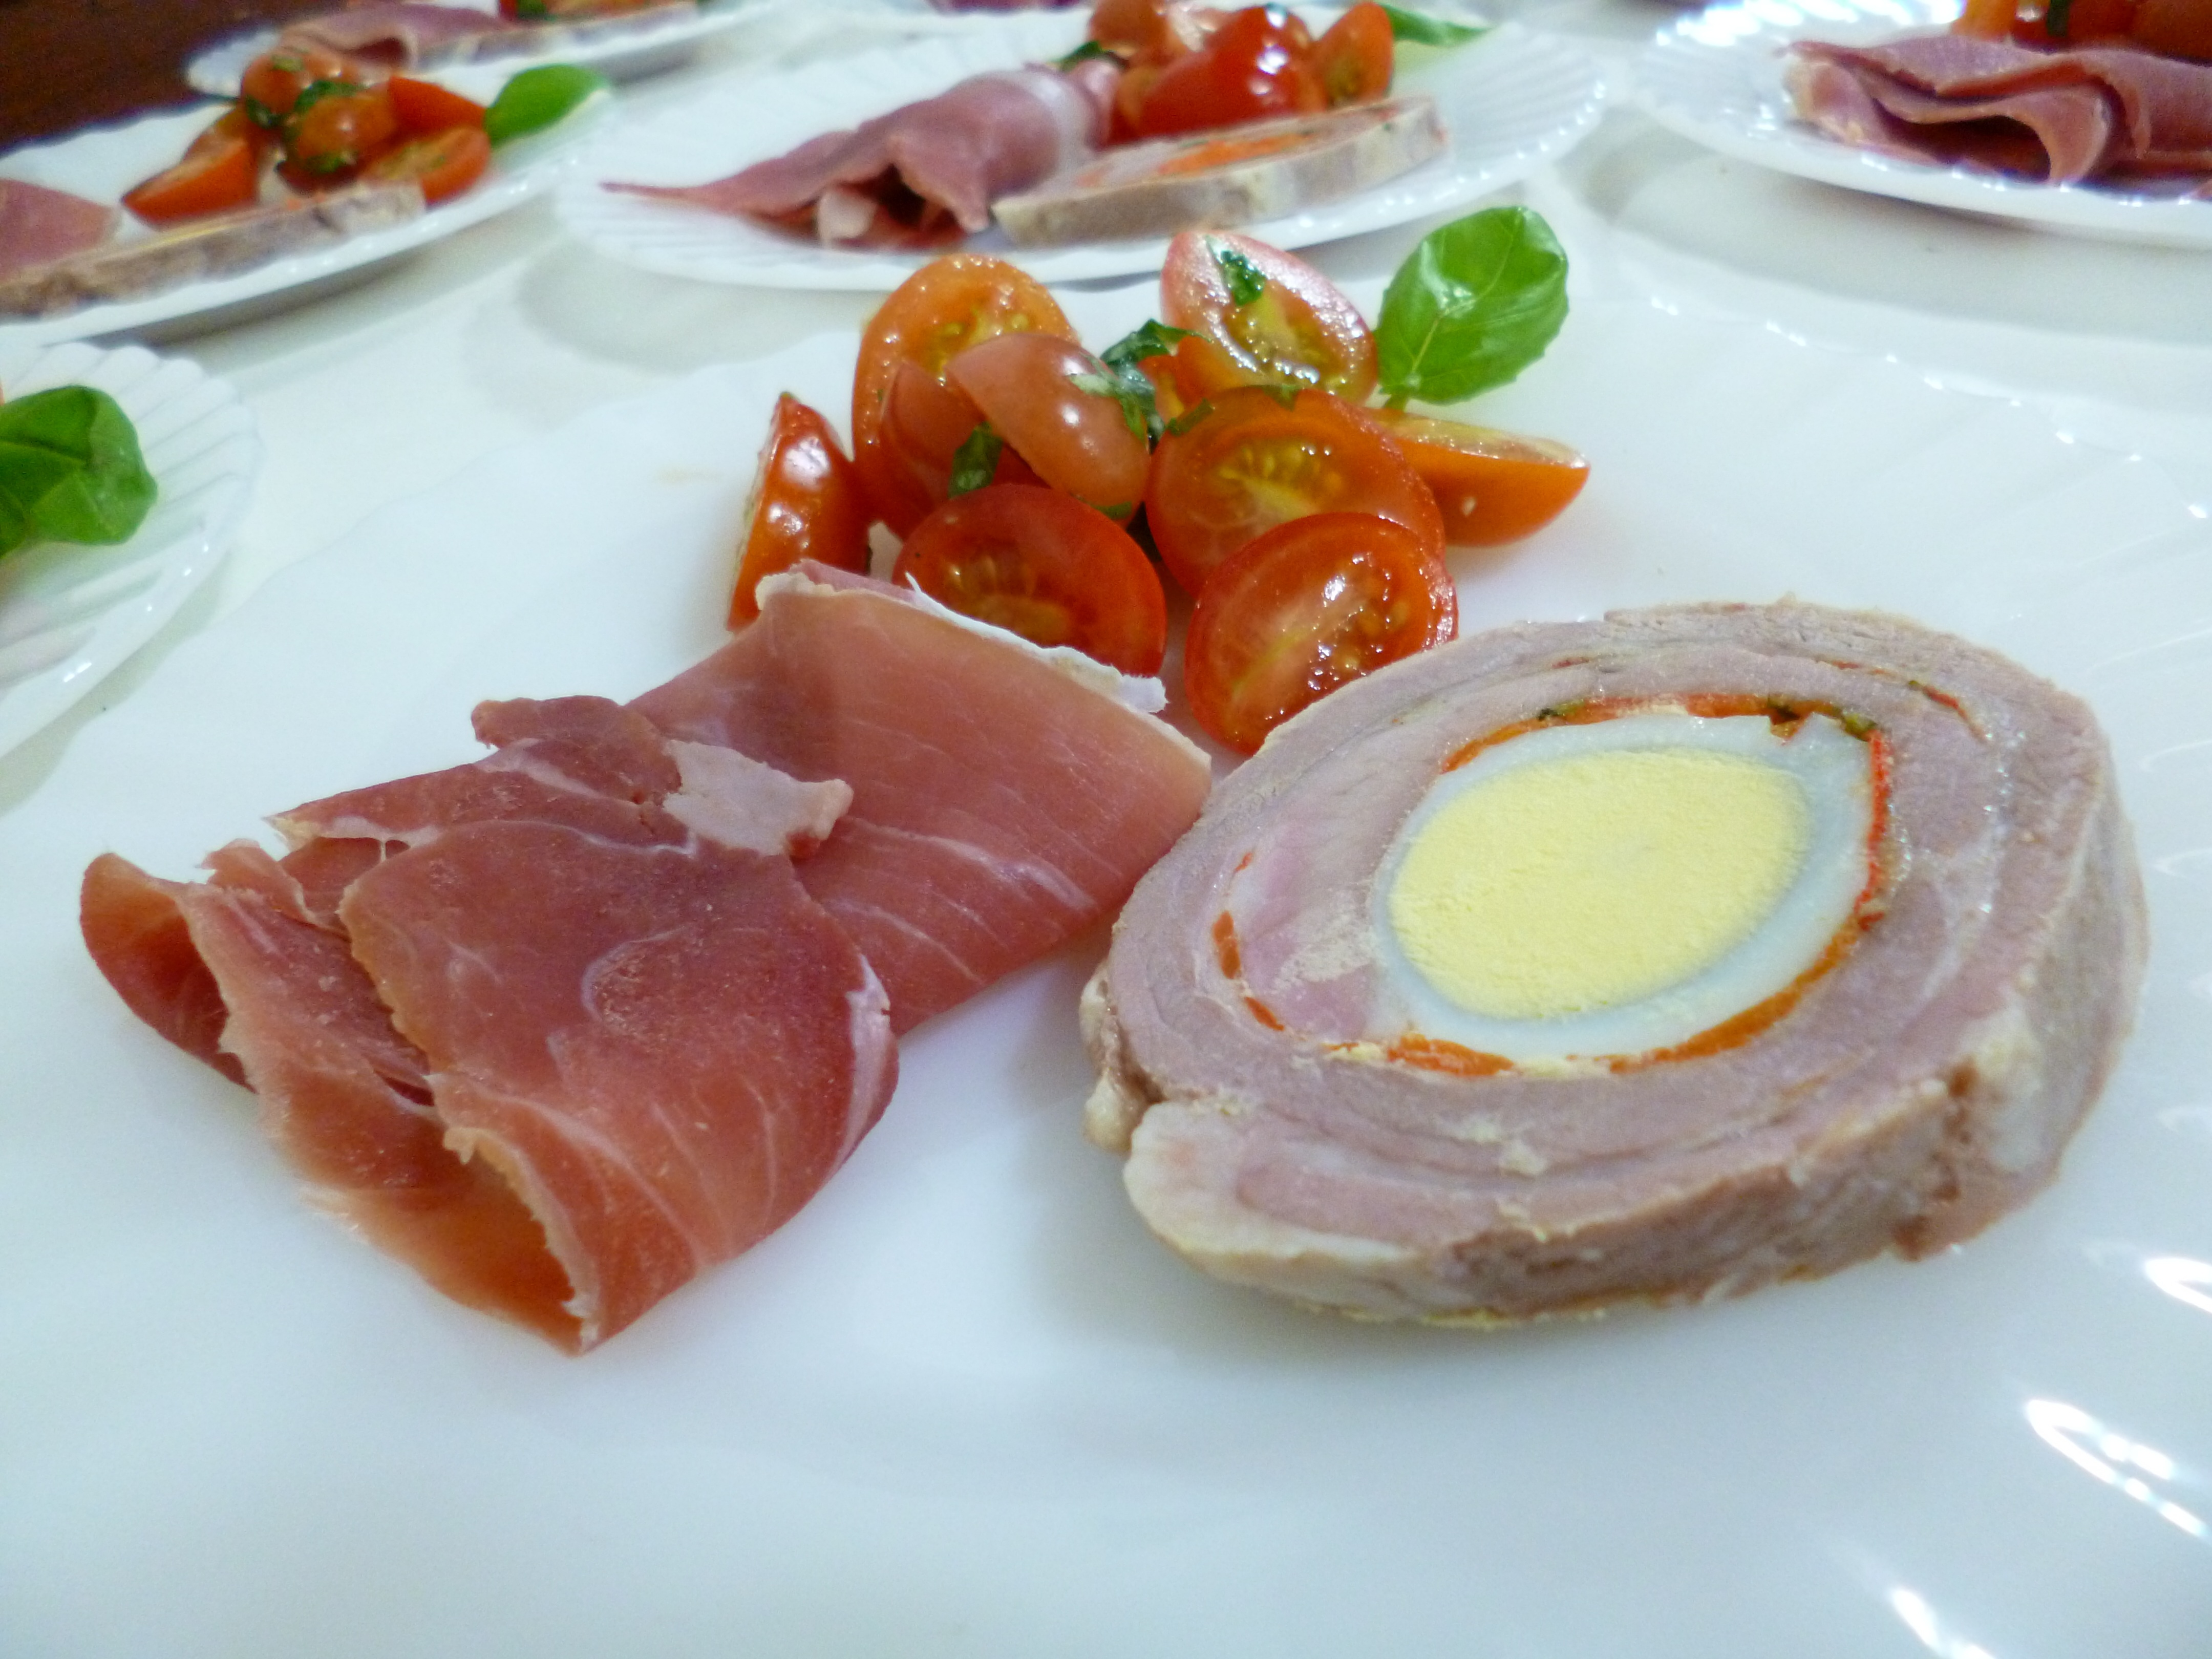
dish, meal, food, plate, meat, cuisine, prosciutto, reception, input, gastronomy, ham, hors d oeuvre, smoked salmon, dinner plate